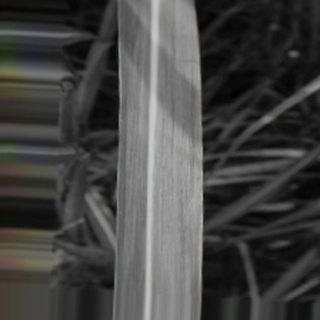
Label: sugarcane_bacterial_blight